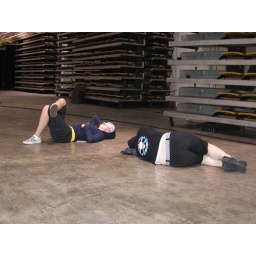
Slay-ya and Cathy should get an award for sleeping on the balcony above the announcers' table on the cold concrete.